Deutsch-Amerikanisches Institut Tübingen

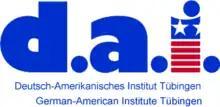

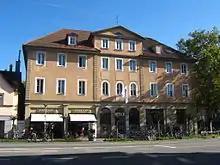

The Deutsch-Amerikanisches Institut Tübingen is a cultural institution, formerly known as the Amerika-Haus (America House).